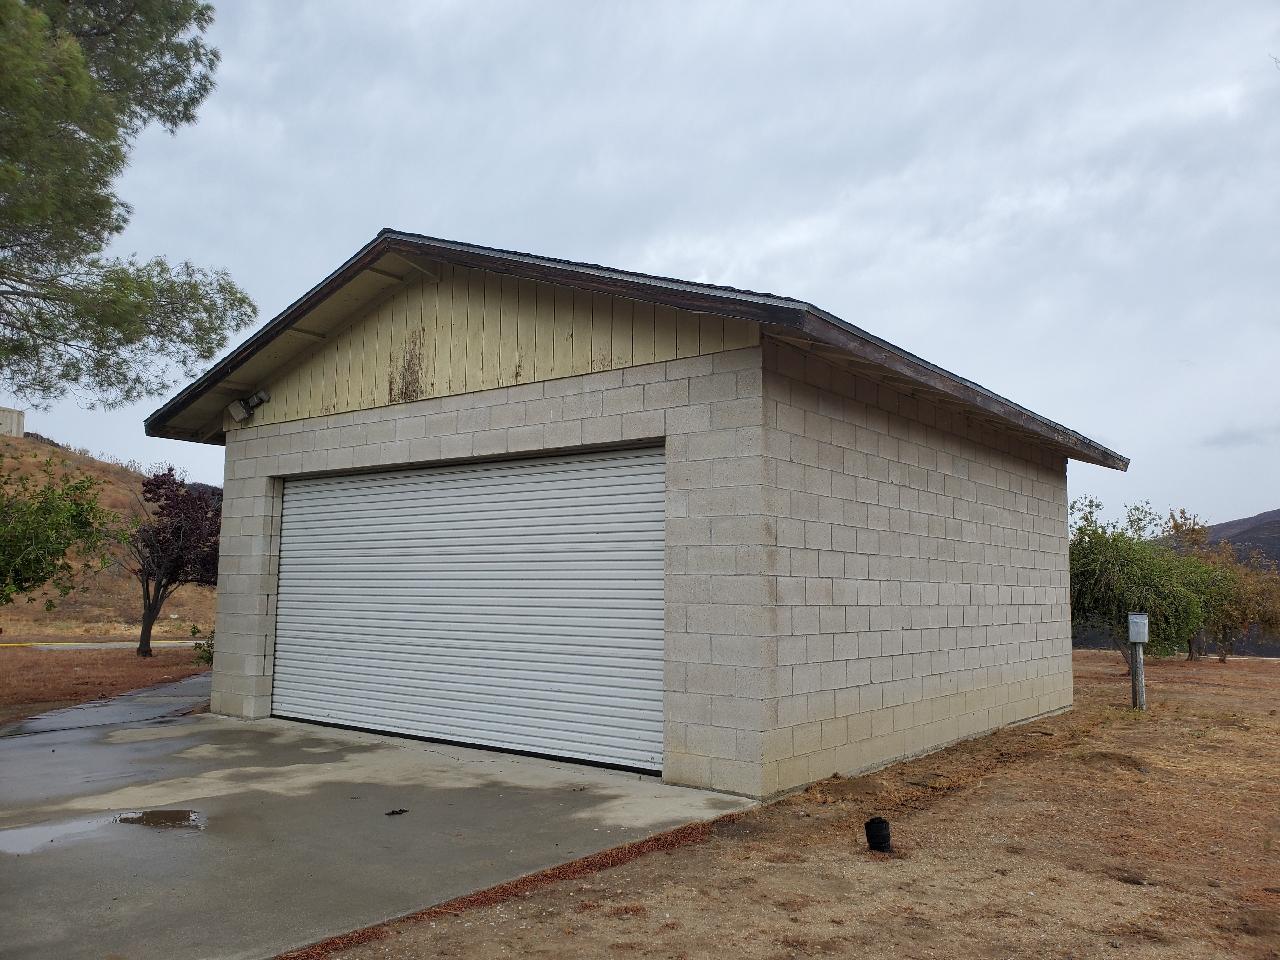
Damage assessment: no_damage